Wenallt, Cardiff

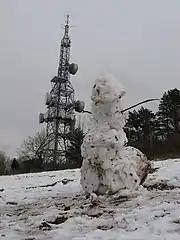
Telecommunications tower

A large telecommunications tower is located at the top of the hill, near to which is a heavily vandalised former military bunker.